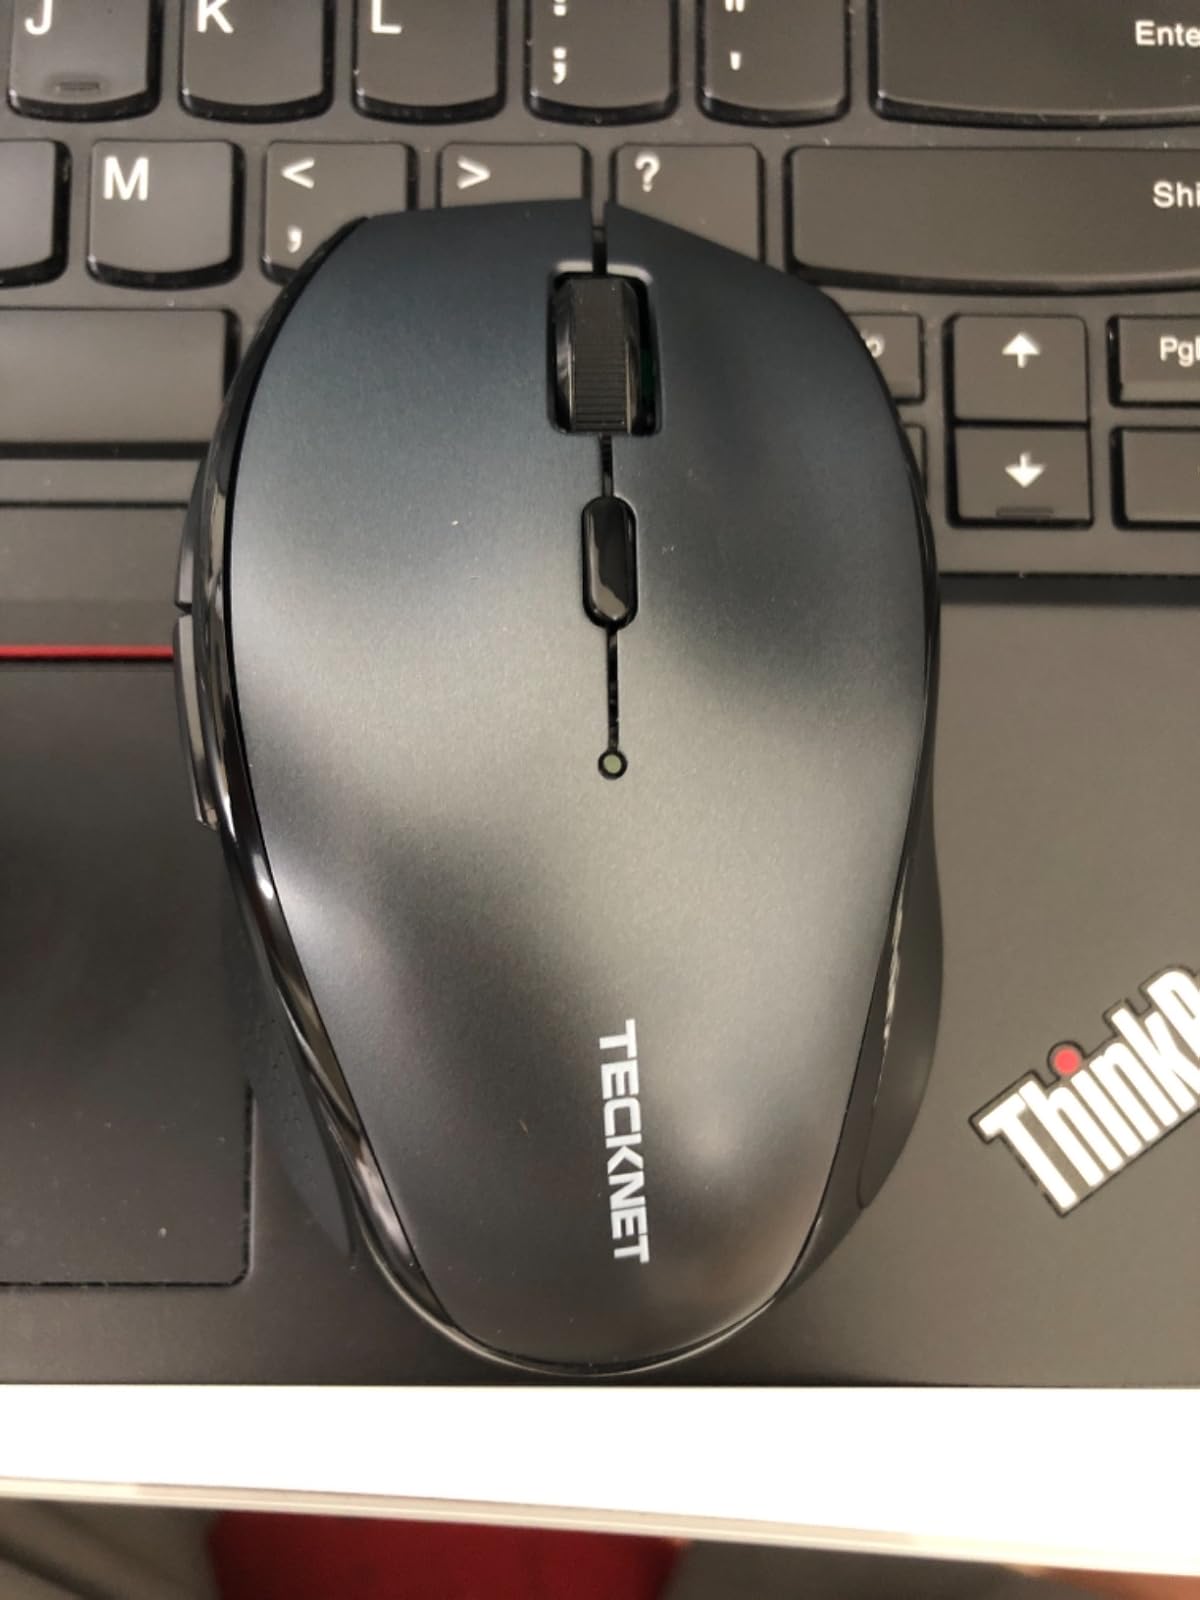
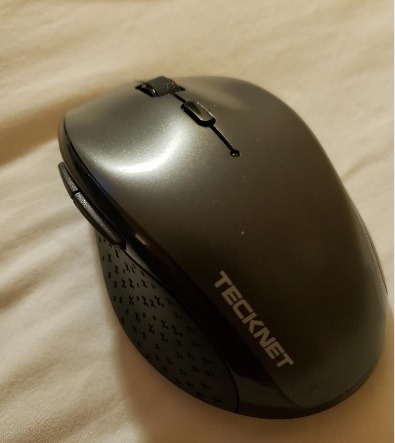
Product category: mouse
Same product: yes